Juan Yarur Lolas

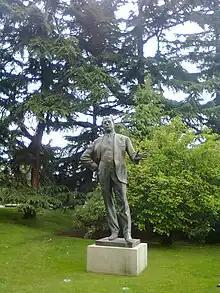
Statue in the Museum of Fashion, Santiago, Chile

Yarur Lolas emigrated from Palestine, then part of the Ottoman Empire, with his younger brother Nicolas in 1902 and set out for Latin America, where they already had relatives in Chile and Bolivia. After working as peddlers for a few years, the two eventually set up a small textile plant in La Paz in 1929. They were invited by President Arturo Alessandri in the mid-1930s to set up larger operations in Santiago, even offering generous incentives that included no custom duties on imported machine tools, low tariffs for imported supplies, and a loan exceeding $1 million USD from the country's largest bank. The brothers accepted it and founded a cotton manufacturing company in 1936. By 1948, this plant was employing more than 3,000 workers and was producing around 60% of the country’s cotton fabric, making it the largest textile plant in Latin America at that time.